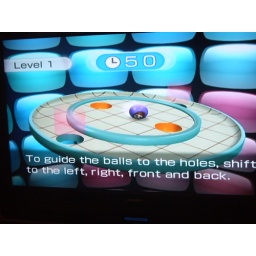
I love Table Tilt!! You have to put the ball in the orange bit and it 'boings' it out.